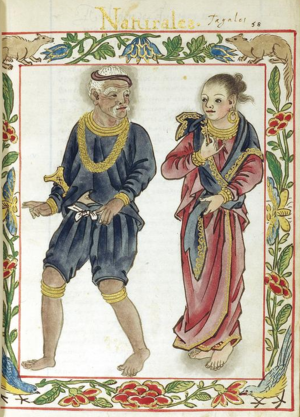
Datu
Et par der tilhører Datu-klassen, afbildet i Boxer Codex (16. århundrede)
En datu var en stammehøvding og leder af et lokalt fællesskab i Filippinerne.